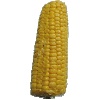
Label: corn